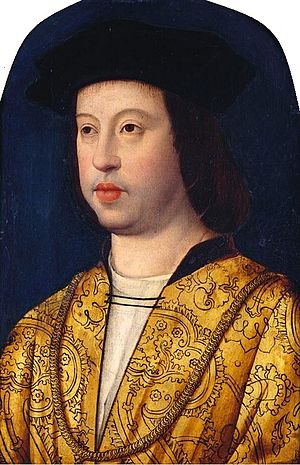
Giovanni Carlo Tramontano af Matera / På visit i Napoli
Ferdinand II af Aragonien
Hans Excellence Giovanni Carlo baron Tramontano af Sorrento og greve af Matera var en italiensk adelsmand af uradelsslægten Tramontano.